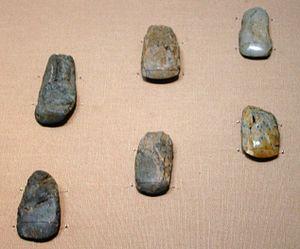
Le Paléolithique du Japon, parfois aussi nommé « pré-céramique », est la période qui débute vers 40 000 ans avant le présent, correspondant à la datation par le carbone 14 des premiers objets lithiques indiscutables retrouvés, et s'achève vers 13 000 ans BP après la fin de la dernière période glaciaire, au cours d'une période de net réchauffement et début de la période Jōmon avec les premières céramiques au Japon, période considérée comme relevant d'un Mésolithique à céramique.